Nikola Madžirov

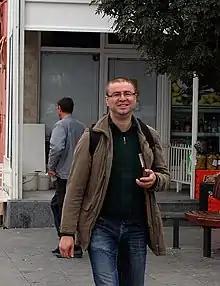
Photo of Nikola Madzirov

Nikola Madžirov is a Macedonian poet, editor and translator. He has been a guest at several literary festivals across the globe and has been translated into more than thirty languages. He is a recipient of Hubert Burda European Poetry Award, the Miladinov Brothers poetry prize and has been a writer in residence at the University of Iowa’s International Writing Program and LiteraturRaum in Berlin. His works have appeared in magazines like Words Without Borders, Poetry Foundation, and World Literature Today.